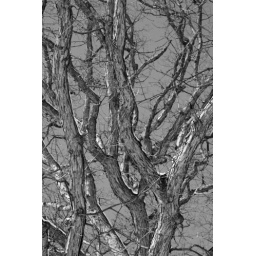
tree outside the house in the yard.